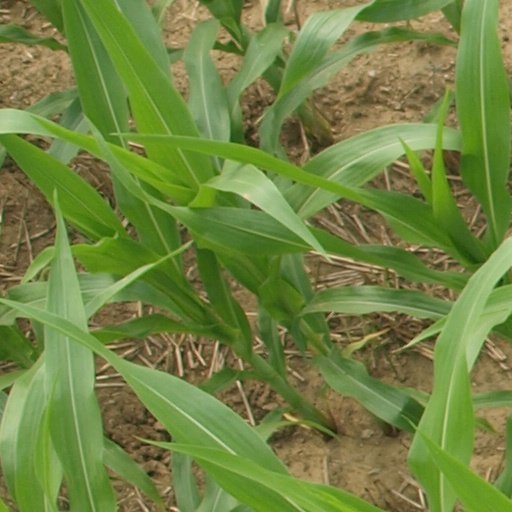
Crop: maize; corn